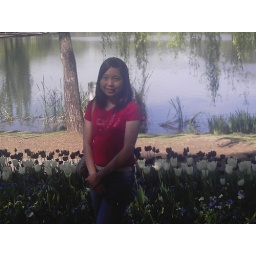
she's standing in front of lots of dark purple and white tulips. far away is Griffin Llake